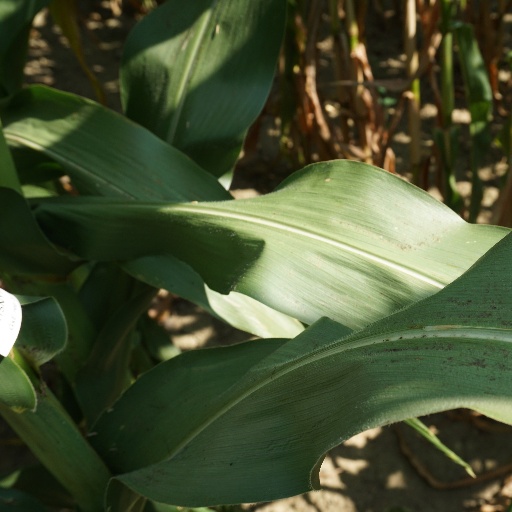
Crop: maize; corn